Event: Nepal Earthquake
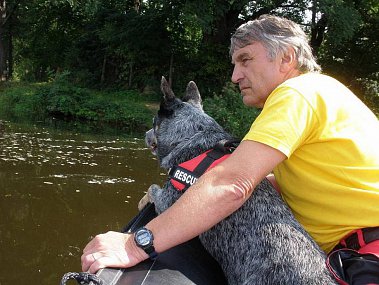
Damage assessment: no_damage